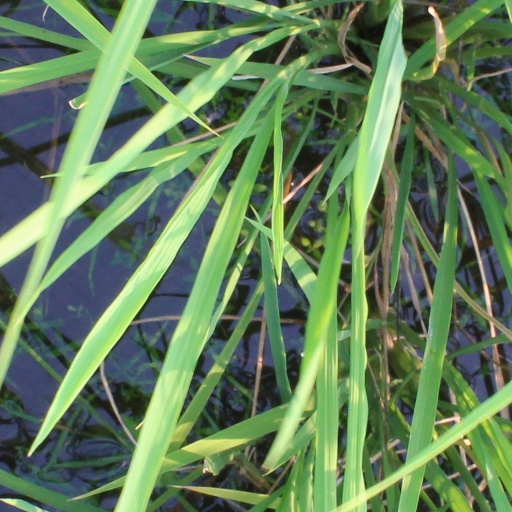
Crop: rice